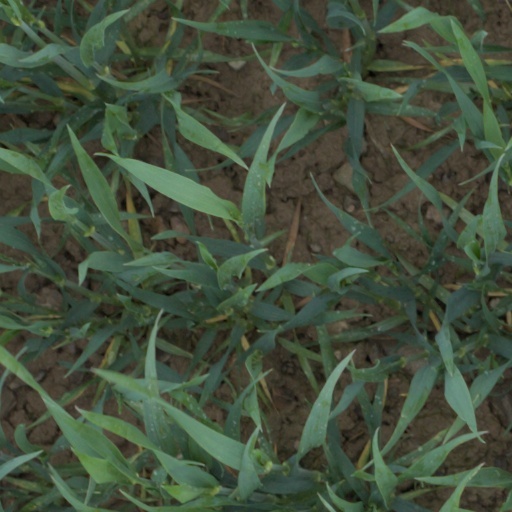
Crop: wheat